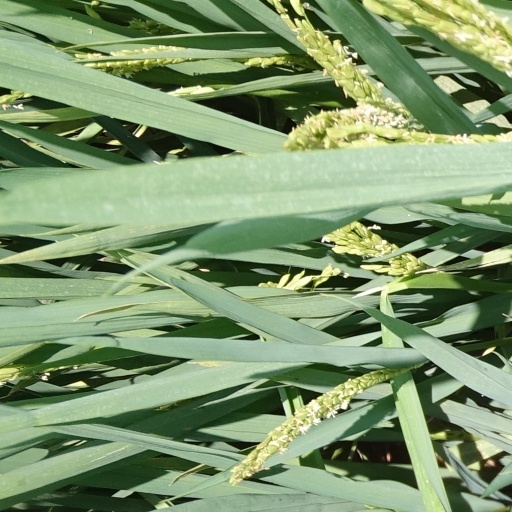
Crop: rice